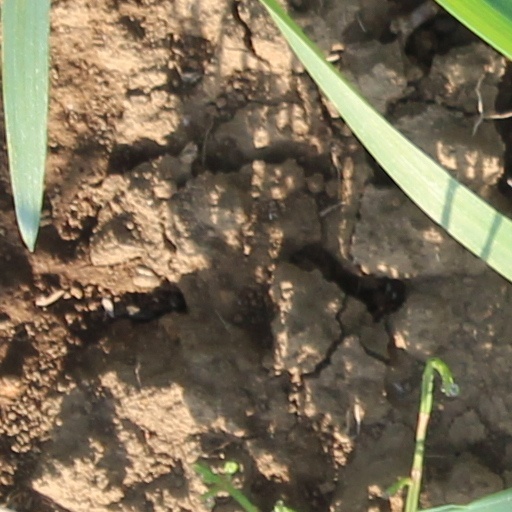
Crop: wheat